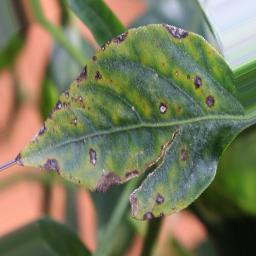
Label: cercospora